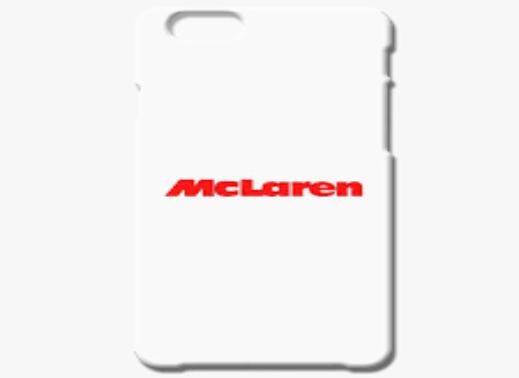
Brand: mclaren
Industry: Transportation